Vladimir Bouchler

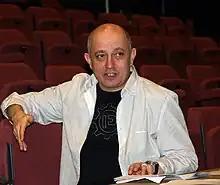
Vladimir Bouchler at rehearsals in Oslo, Norway, 2009

Vladimir Bouchler is a theatre director, film director and pedagogue of acting and directing in theatre and film.